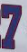
Number: 7